Vance C. Larmore House

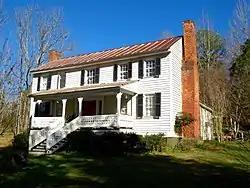
The house in November 2017

The Vance C. Larmore House is a historic residence near Hammondville, Alabama, United States. Larmore came to DeKalb County from Abingdon, Virginia, around 1838. One of the earliest white settlers in the county following the Cherokee removal, he built one of the largest farms in the mountainous area, amassing 1700 acres (690 ha) by 1860. In the mid-1840s, Larmore built a two-story I-house, a vernacular form brought from the East to what was then the frontier. The house is clad in clapboard, and has a Victorian-detailed front porch, which was a later addition. The interior has a center-hall plan on each floor, as well as a one-story ell off the rear, containing a kitchen and dining room. The house was listed on the Alabama Register of Landmarks and Heritage in 1979 and the National Register of Historic Places in 2004.